Tomoe

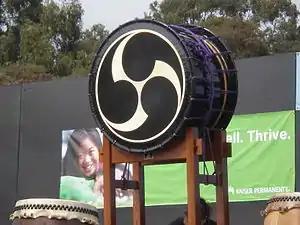
A design on a taiko drum

As a leather wrist protector appear to have been employed at least as early as the Kofun period, where they are frequently attested on haniwa terracotta figurines depicting archers, and may even have had, aside from their military function, a ritual or fetish value, perhaps related to their phallic shape. The pattern was also interpreted as water swirling, and because it is a water-related pattern, the Tomoe pattern was applied to roof tiles on buildings at the end of the Heian period as a fire protection.